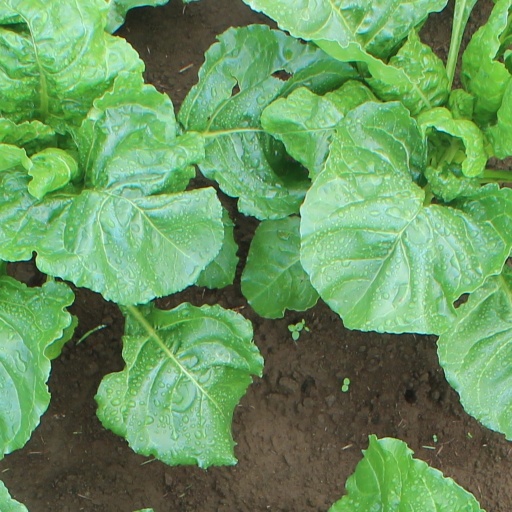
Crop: sugar beet